Louie Louie

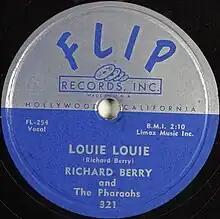
78 RPM release

Flip released the record in April 1957 with "Louie Louie" as the B-side of "You Are My Sunshine", but prior to the song's release, Berry sold his portion of the publishing and songwriting rights for "Louie Louie" and four other songs for $750 to Max Feirtag, the head of Flip Records, to raise cash for his upcoming wedding. Both 7-inch 45 RPM and 10-inch 78 RPM versions were pressed. (An early 45 RPM label misprint exists, reported by Steve Propes, with the title rendered as "Louie Lovie".)